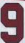
Number: 9